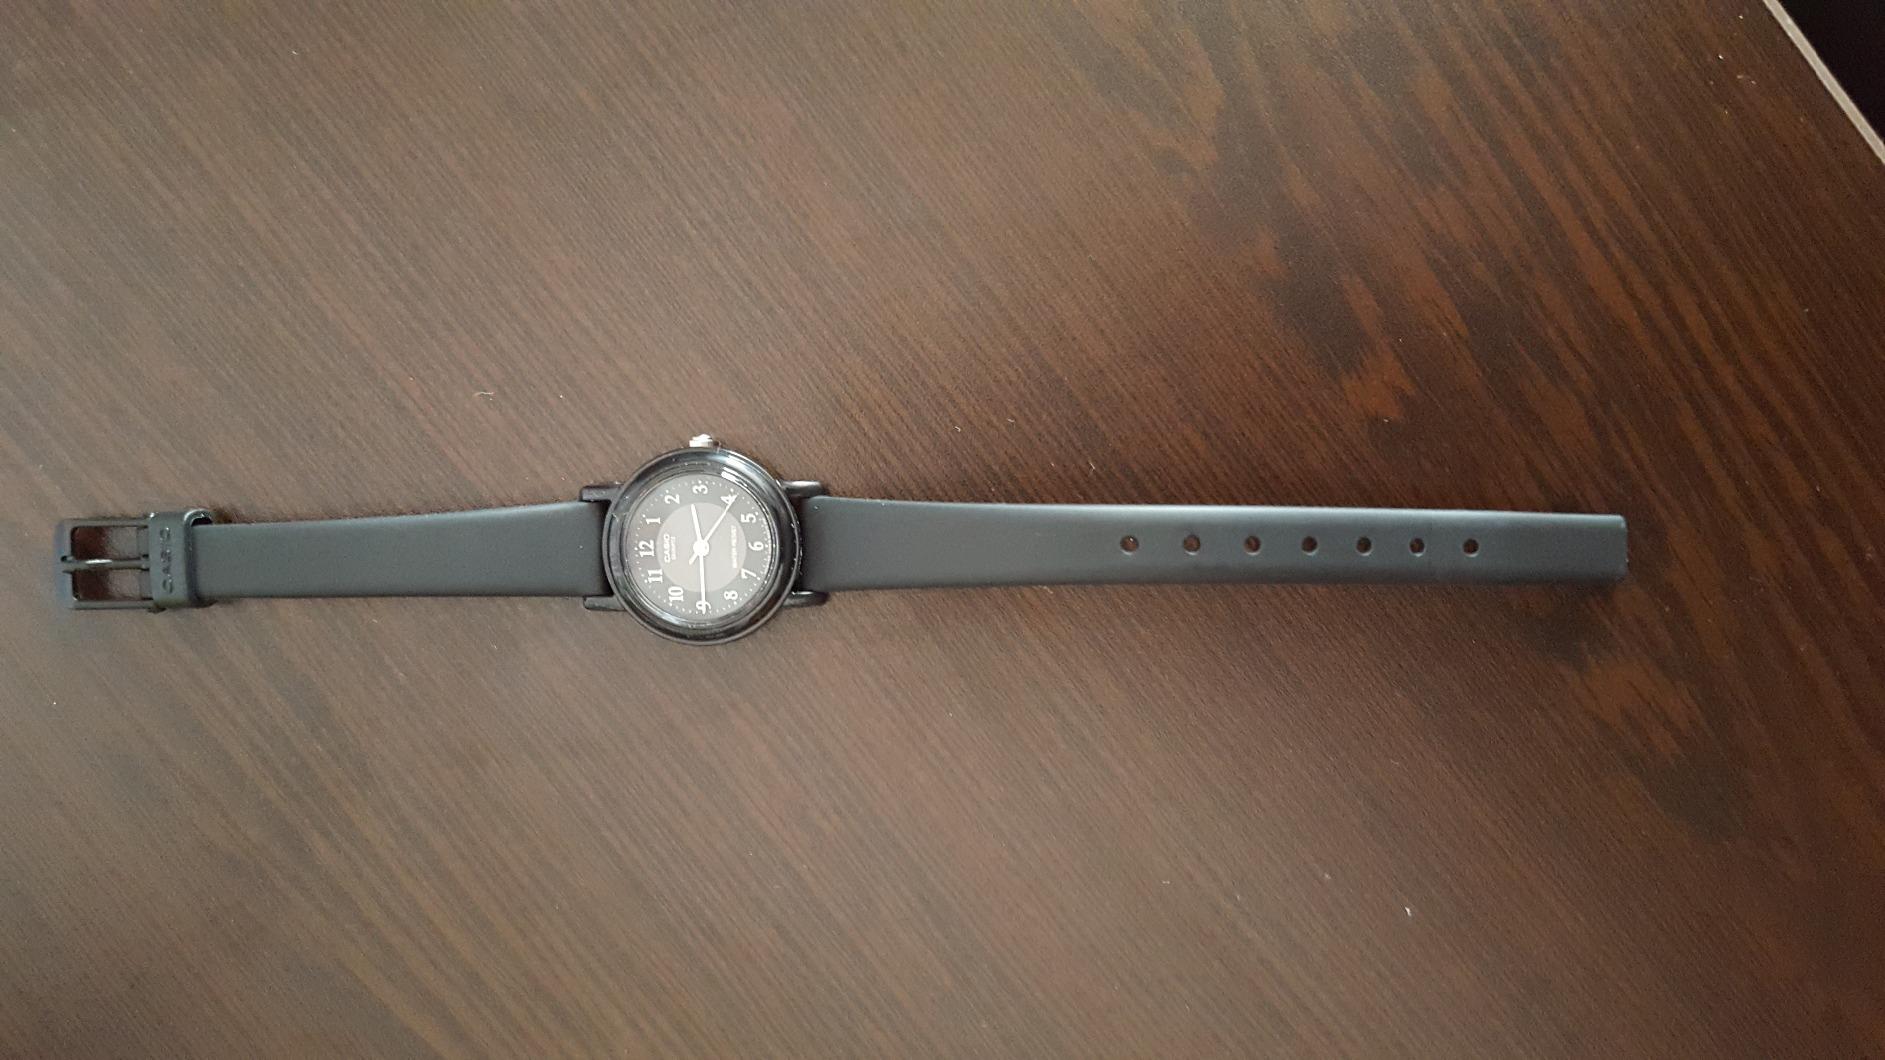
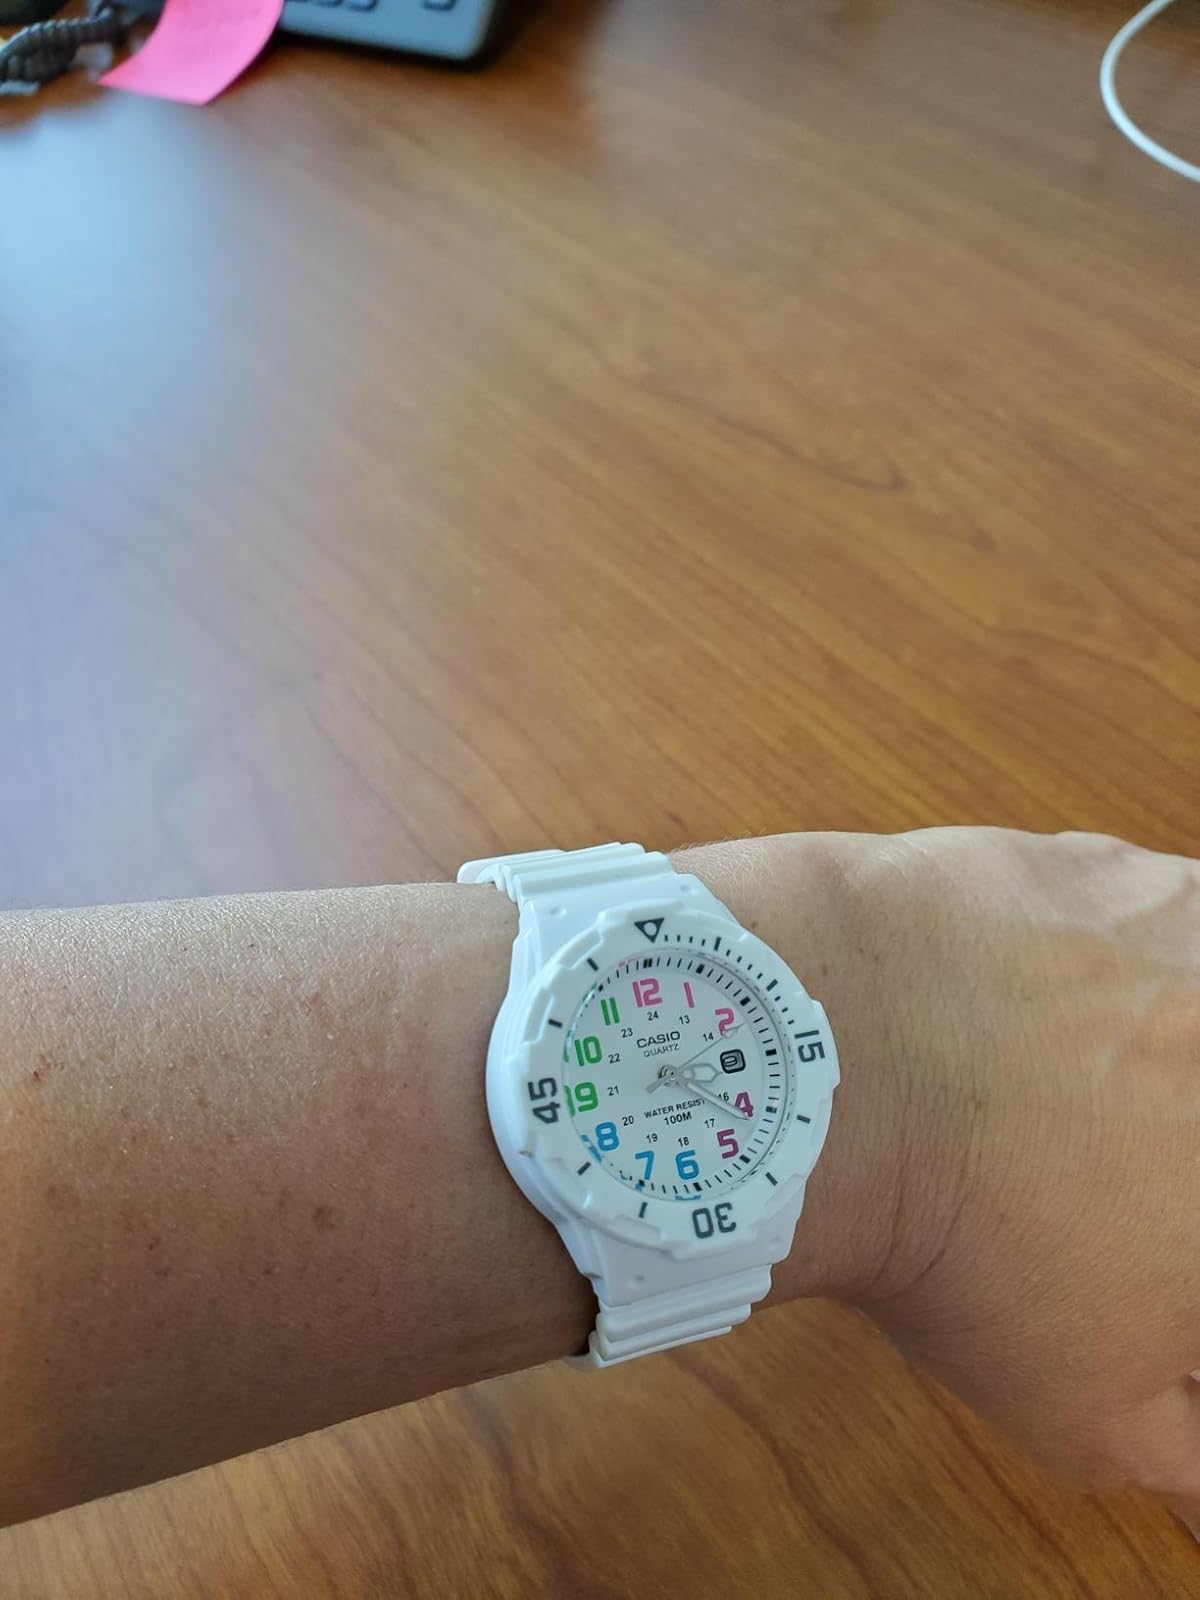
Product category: accessories_watch
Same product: no